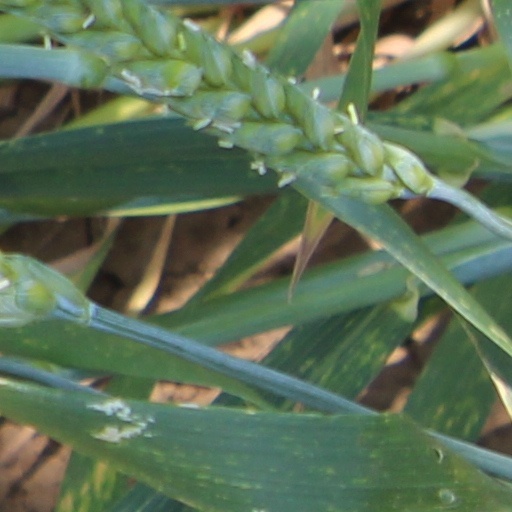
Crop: wheat